Question: Please indicate a possible affordance area of the bicycle that can be used for sitting
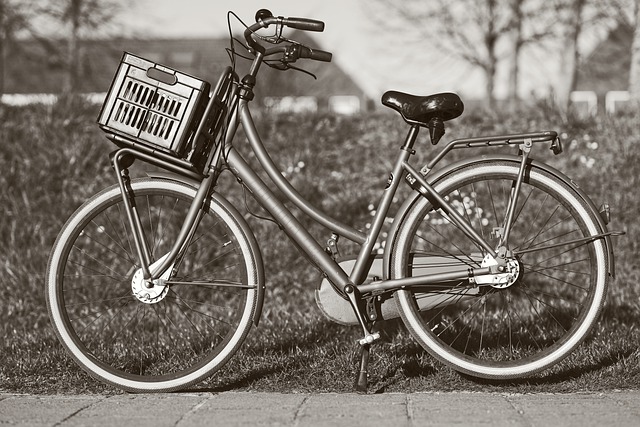
Answer: [380, 89.5, 466, 145.5]